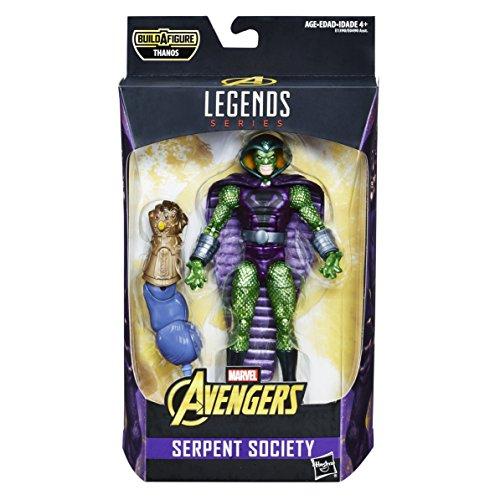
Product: Marvel Legends Series Avengers Infinity War 6-inch Serpent Society
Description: Collect other Marvel Legends Series figures each sold separately.
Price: $19.99
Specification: ProductDimensions:2.5x6x10.5inches|ItemWeight:7ounces|ShippingWeight:8ounces(Viewshippingratesandpolicies)|DomesticShipping:ItemcanbeshippedwithinU.S.|InternationalShipping:ThisitemcanbeshippedtoselectcountriesoutsideoftheU.S.LearnMore|ASIN:B0779T7YYL|Itemmodelnumber:E1390|Manufacturerrecommendedage:4yearsandup